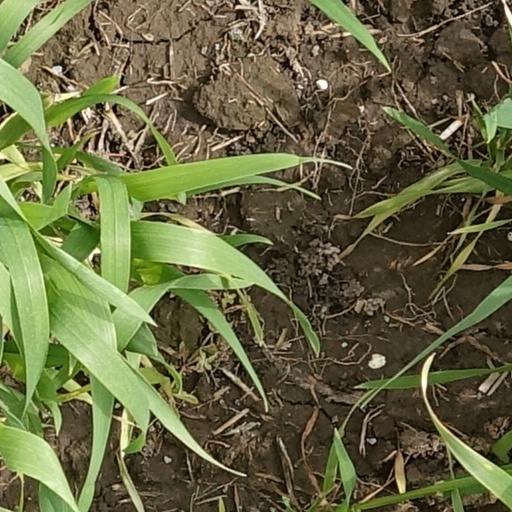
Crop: wheat